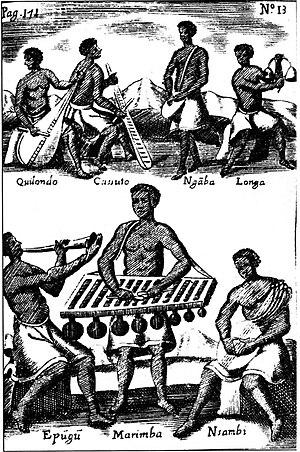
Gravure extraite de Girolamo Merolla da Sorrento, Breve e succinta relatione.... Naples, 1692
Les instruments de musique du peuple Kongo en particuier ou d’Afrique centrale en général, sont nombreux et divers. Ils sont toutefois peu connus du grand public, que ce soit en Afrique même ou ailleurs en Europe et en Amérique. En se basant sur l'organologie, on distingue :
Les Vili forment un peuple bantou d'Afrique centrale, établi au sud-ouest du Gabon, en République du Congo, en Angola et en République démocratique du Congo. En République du Congo ils sont présents dans deux départements, Kouilou et Pointe Noire, et également nombreux dans Brazzaville. C'est un sous-groupe des Kongos.